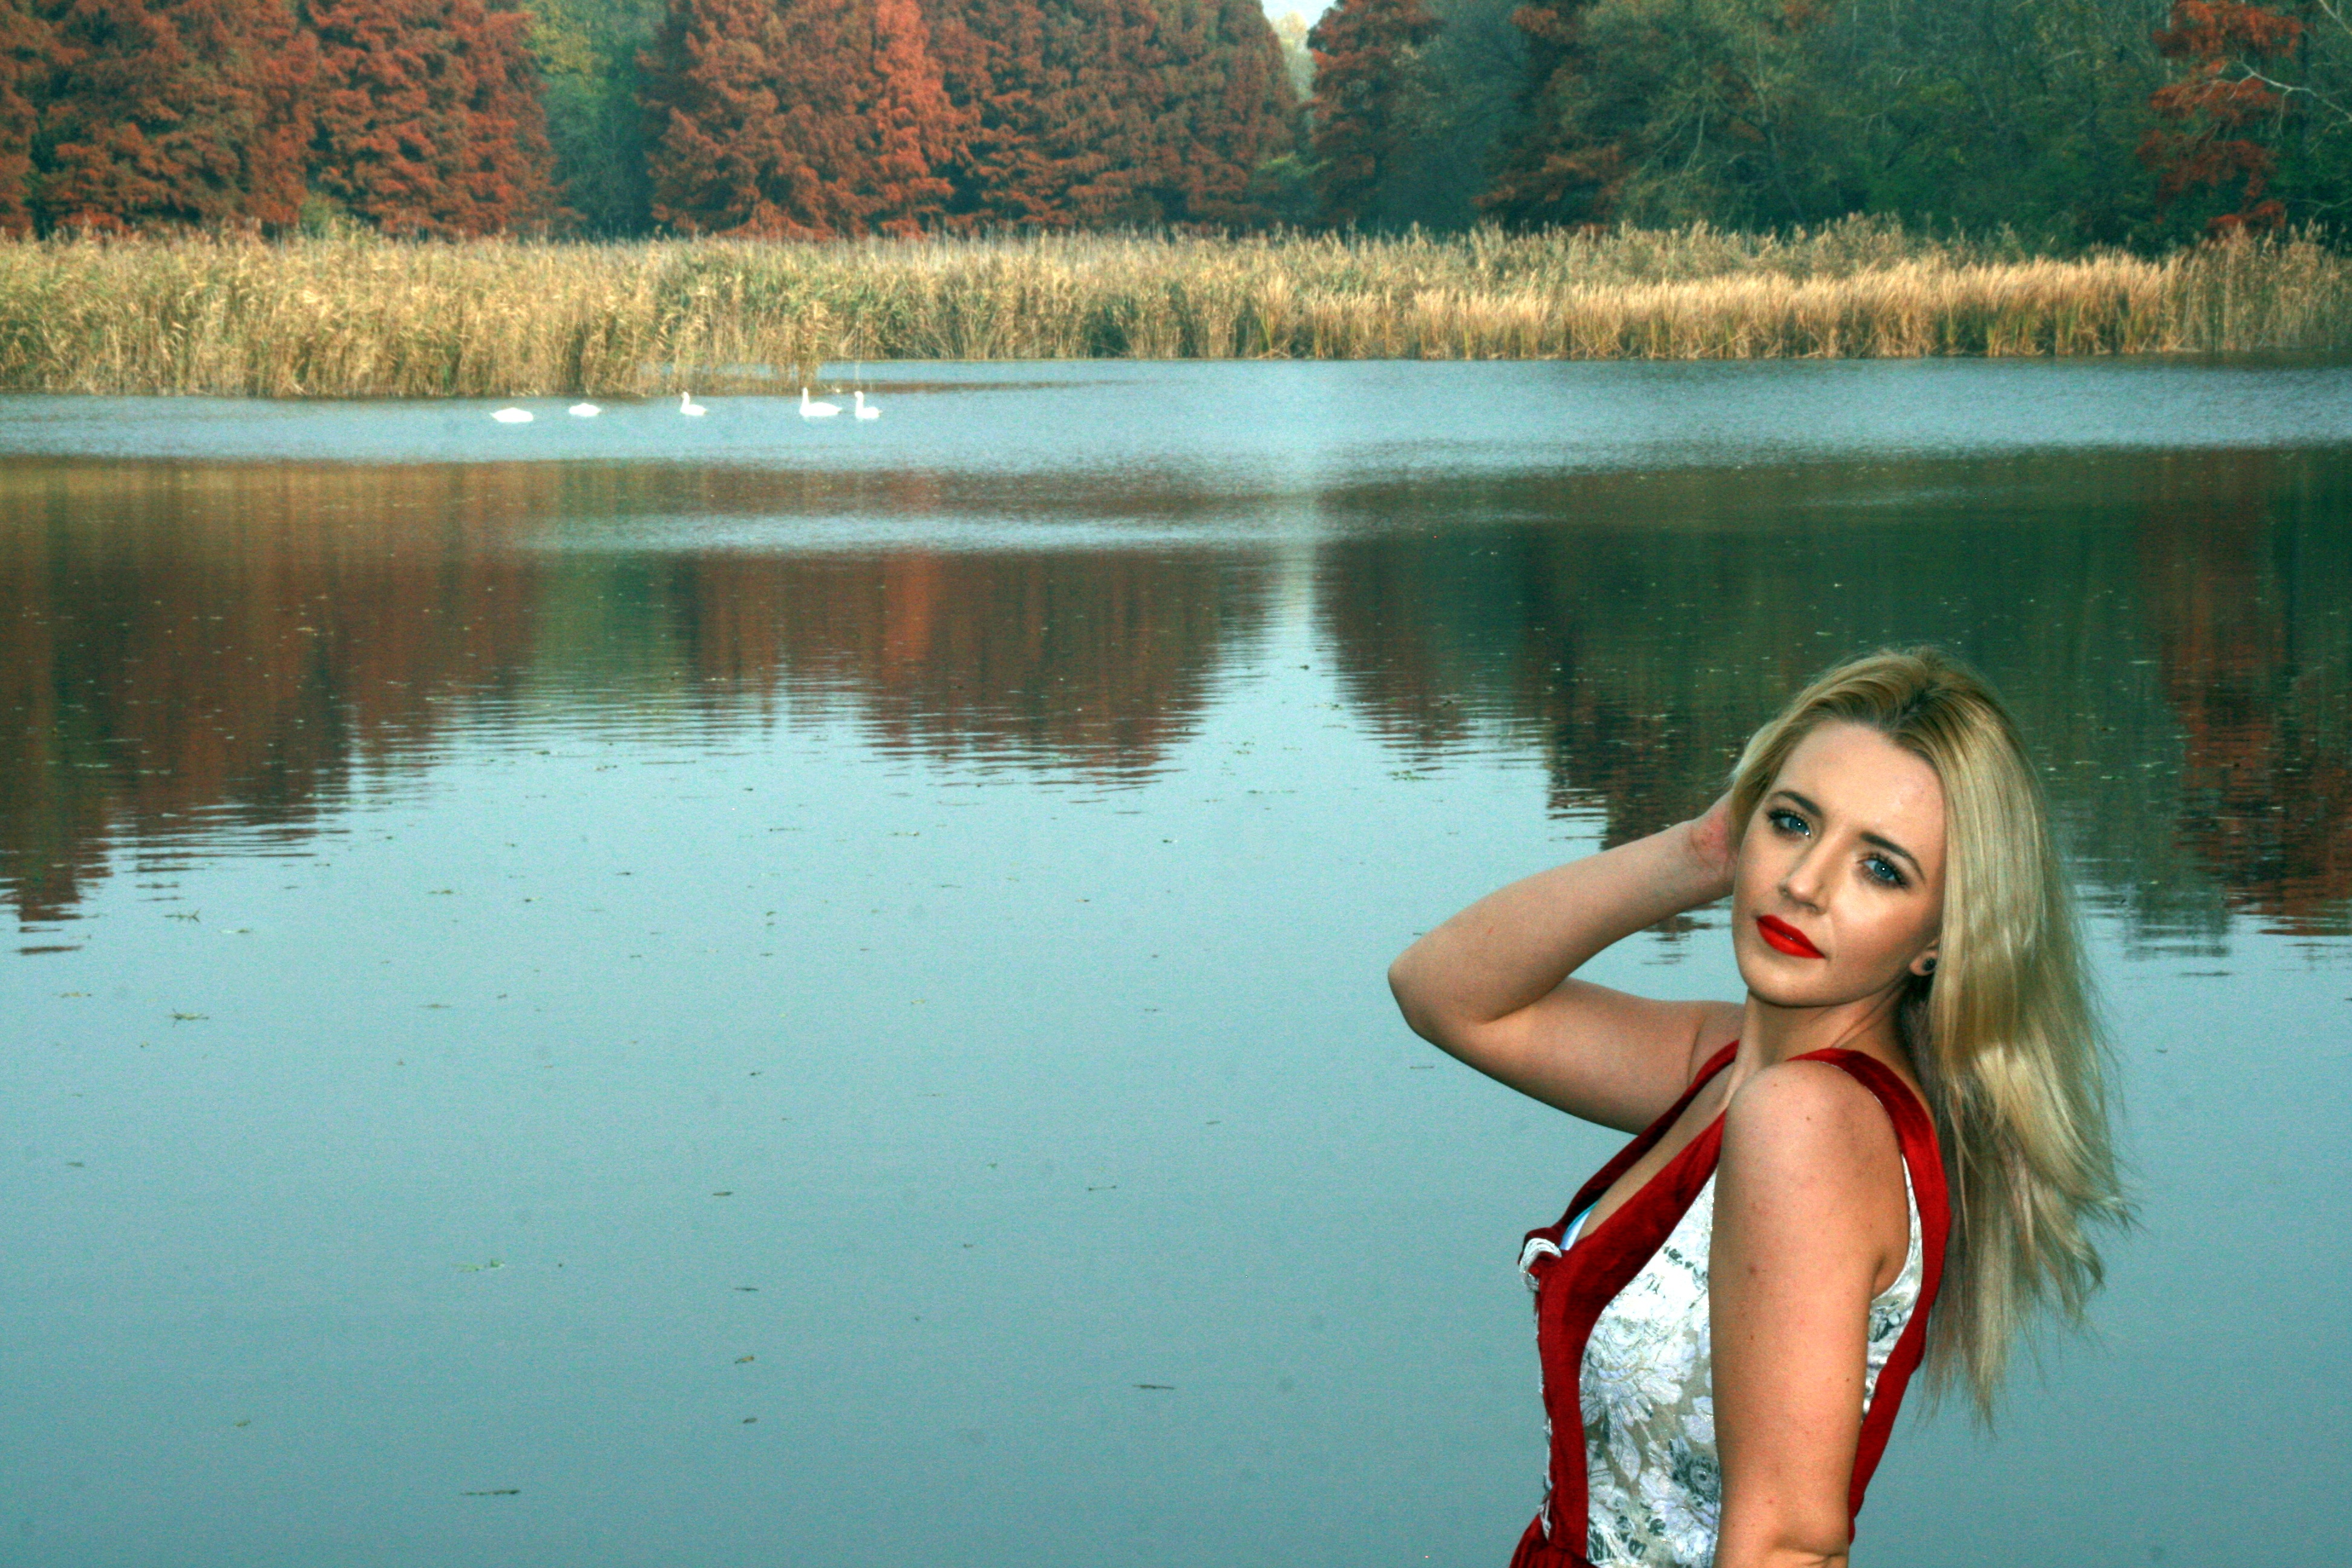
tree, water, forest, girl, lake, reflection, red, autumn, season, blond